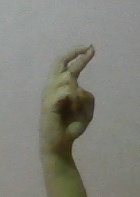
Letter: zay